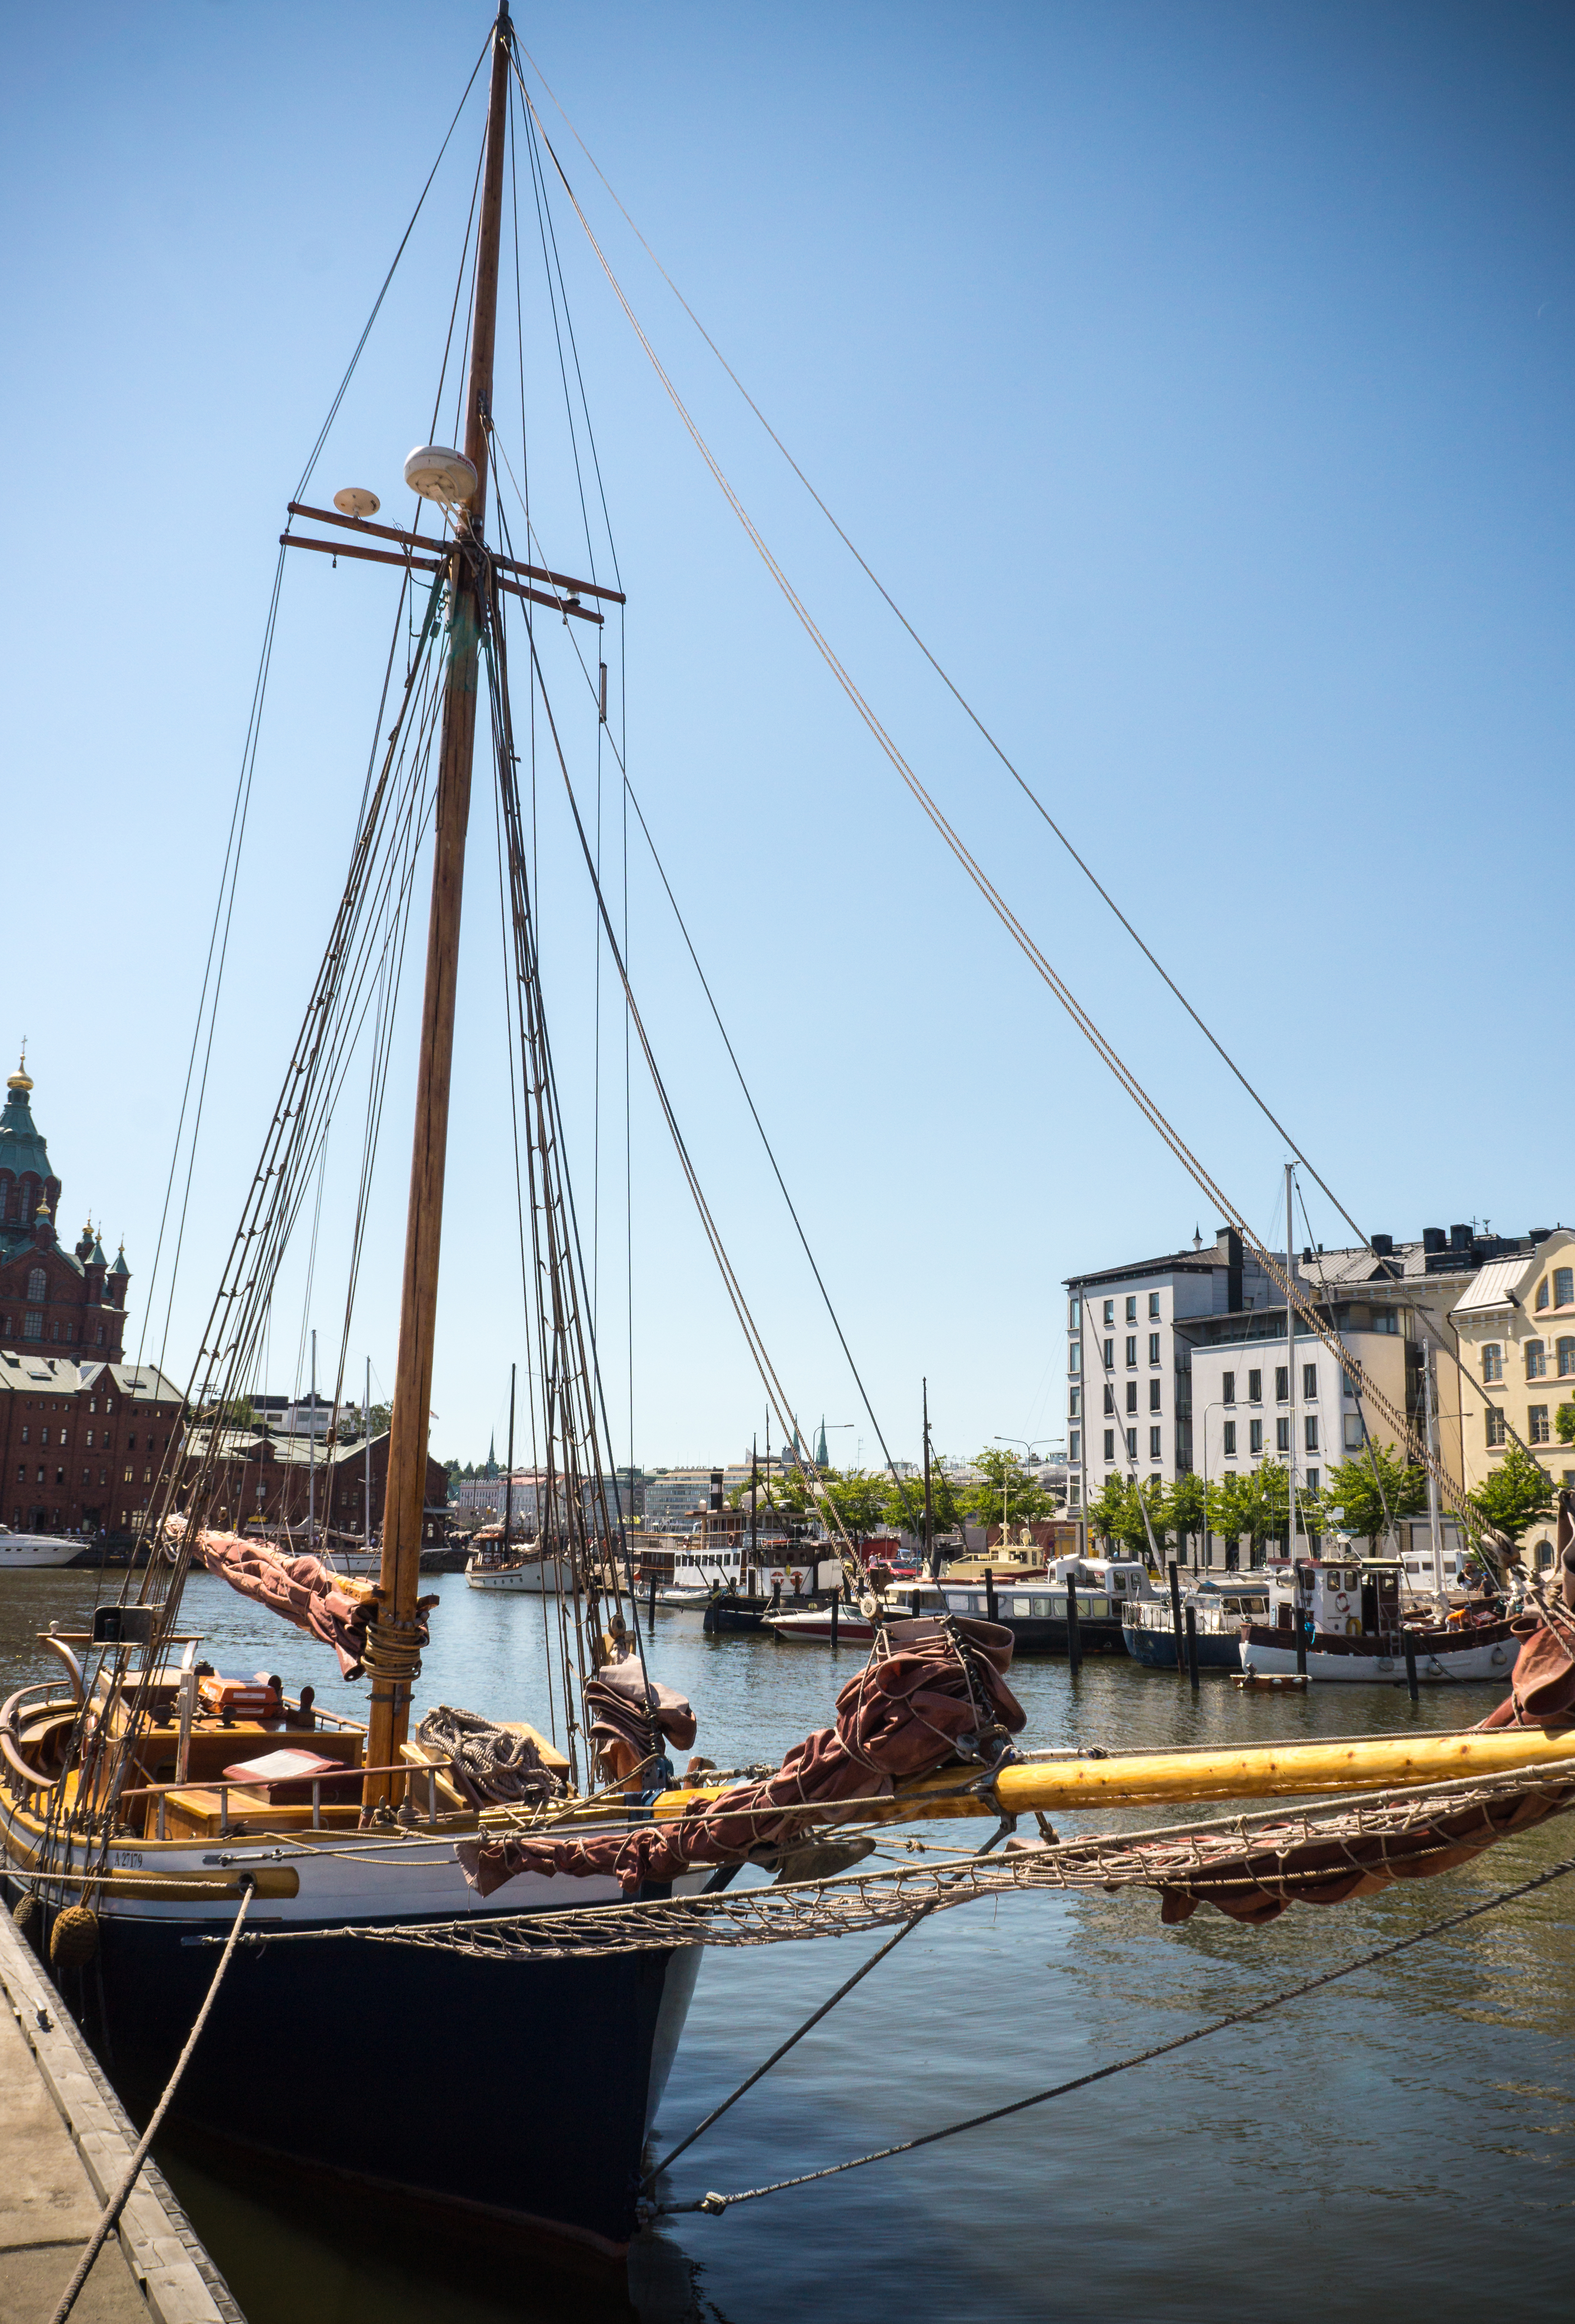
sea, water, dock, sky, boat, ship, vehicle, mast, harbor, blue, marina, port, sailboat, buildings, boats, sail, finland, helsinki, watercraft, schooner, ingrid, windjammer, kruununhaka, halkolaituri, sailing ship, tall ship, galleon, caravel